Henri de Toulouse-Lautrec

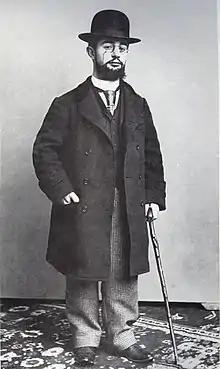
Toulouse-Lautrec in 1894

"Comte" Henri Marie Raymond de Toulouse-Lautrec-Monfa (24 November 1864 – 9 September 1901), known as Toulouse-Lautrec, was a French painter, printmaker, draughtsman, caricaturist, and illustrator whose immersion in the colourful and theatrical life of Paris in the late 19th century allowed him to produce a collection of enticing, elegant, and provocative images of the sometimes decadent affairs of those times.